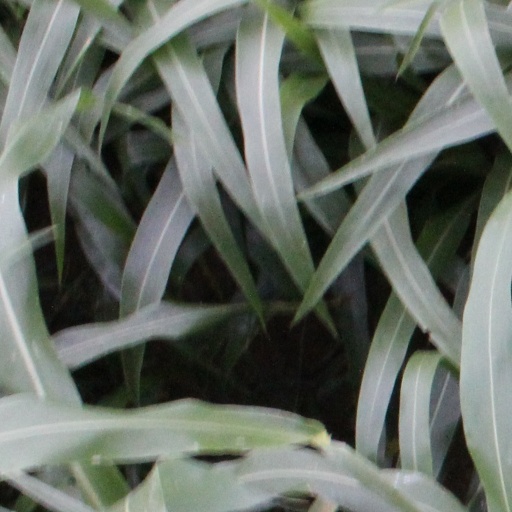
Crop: sorghum